Ice Cream Man (1995 film)

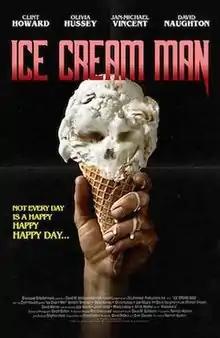
Direct-to-video release poster

Ice Cream Man is a 1995 American direct-to-video black comedy horror film produced and directed by Norman Apstein and written by Sven Davison and David Dobkin. The film stars Clint Howard as the title character, Olivia Hussey, Jan-Michael Vincent, David Warner and David Naughton. The film's plot follows a deranged man (named "Gregory Tudor") who was recently released from a psychiatric institution and opens up an ice cream factory where he begins using human flesh in his recipes. The film has developed a cult following among viewers. Joe Bob Briggs hosted the film on TNT when it was shown on MonsterVision. Howard himself made an appearance, discussing the film with Briggs. The film had an estimated $2 million budget and was released on DVD in 2004.